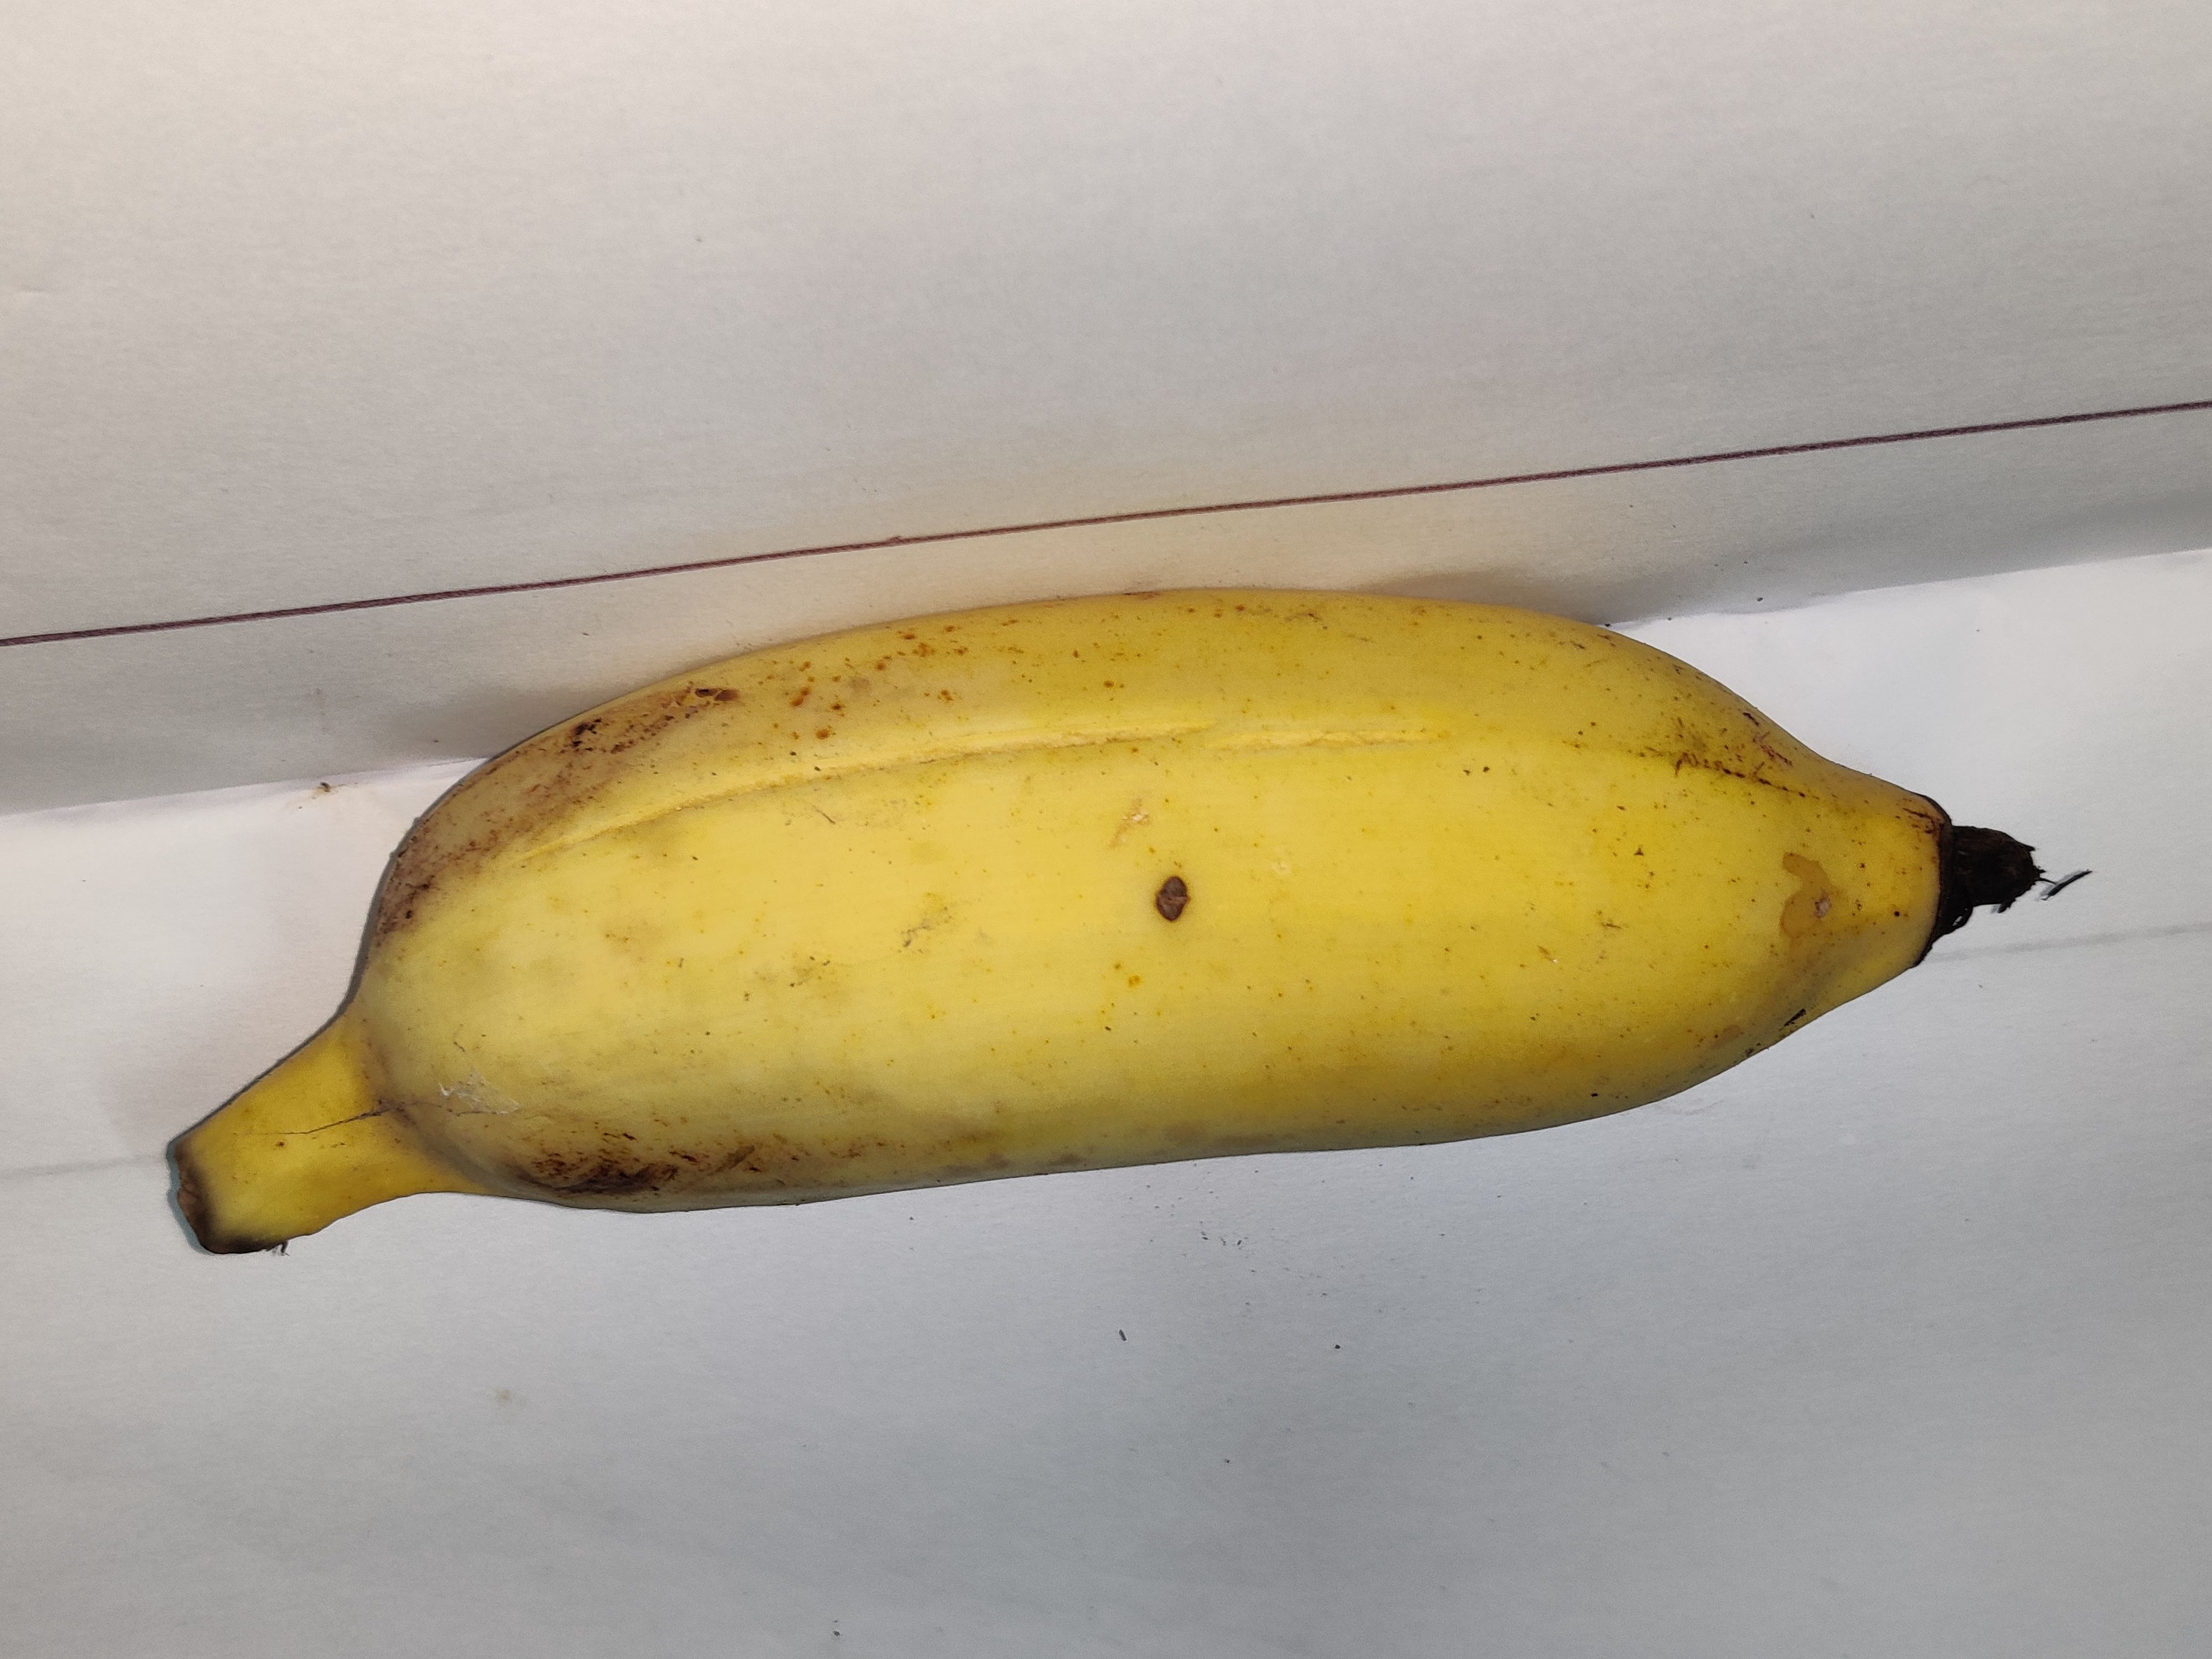
Fruit: banana
Grade: 1st-grade